23rd Aeromedical Evacuation Squadron

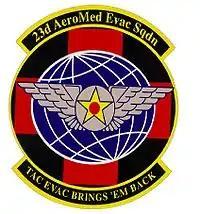
Patch of the 23d Aeromedical Evacuation Squadron.

The 23d Aeromedical Evacuation Squadron was a unit of the United States Air Force. It was constituted on 24 June 1994, and activated on 1 July 1994 at Pope AFB, NC, assigned to the 23d Operations Group subordinate to Air Combat Command. On 1 April 1997 the Air Force inactivated the unit.